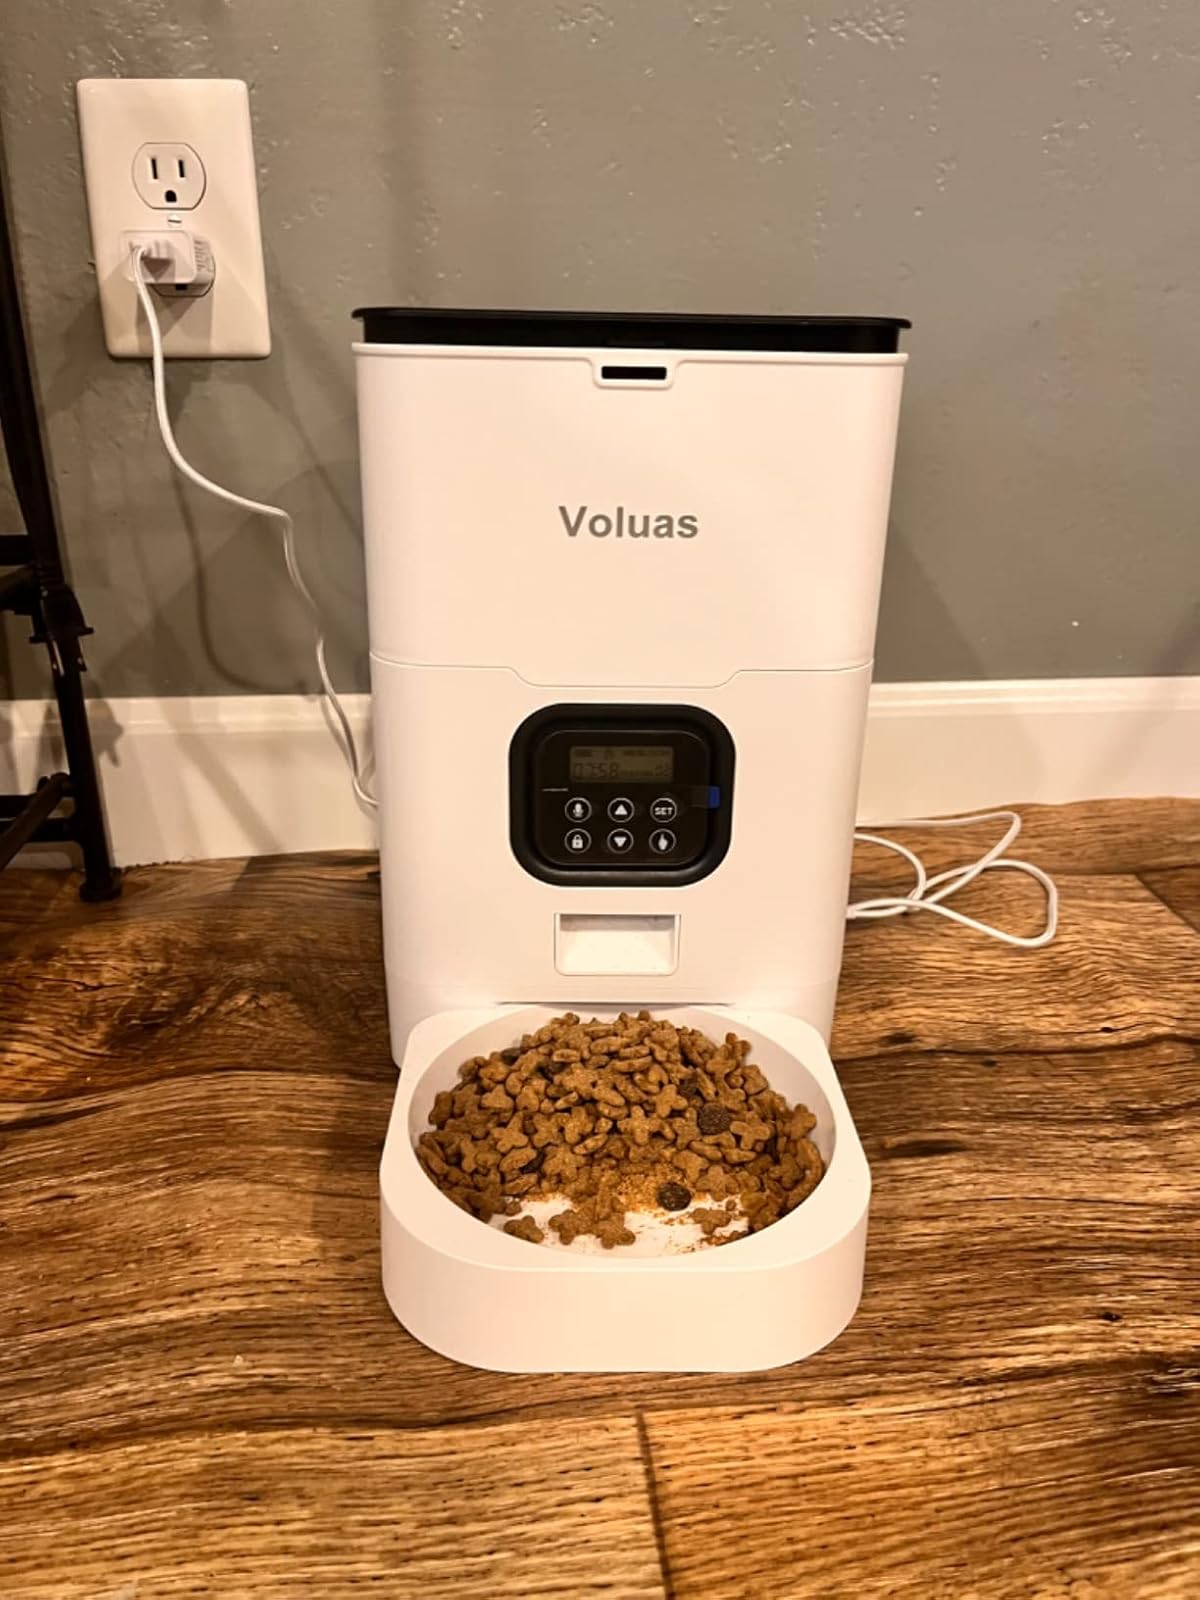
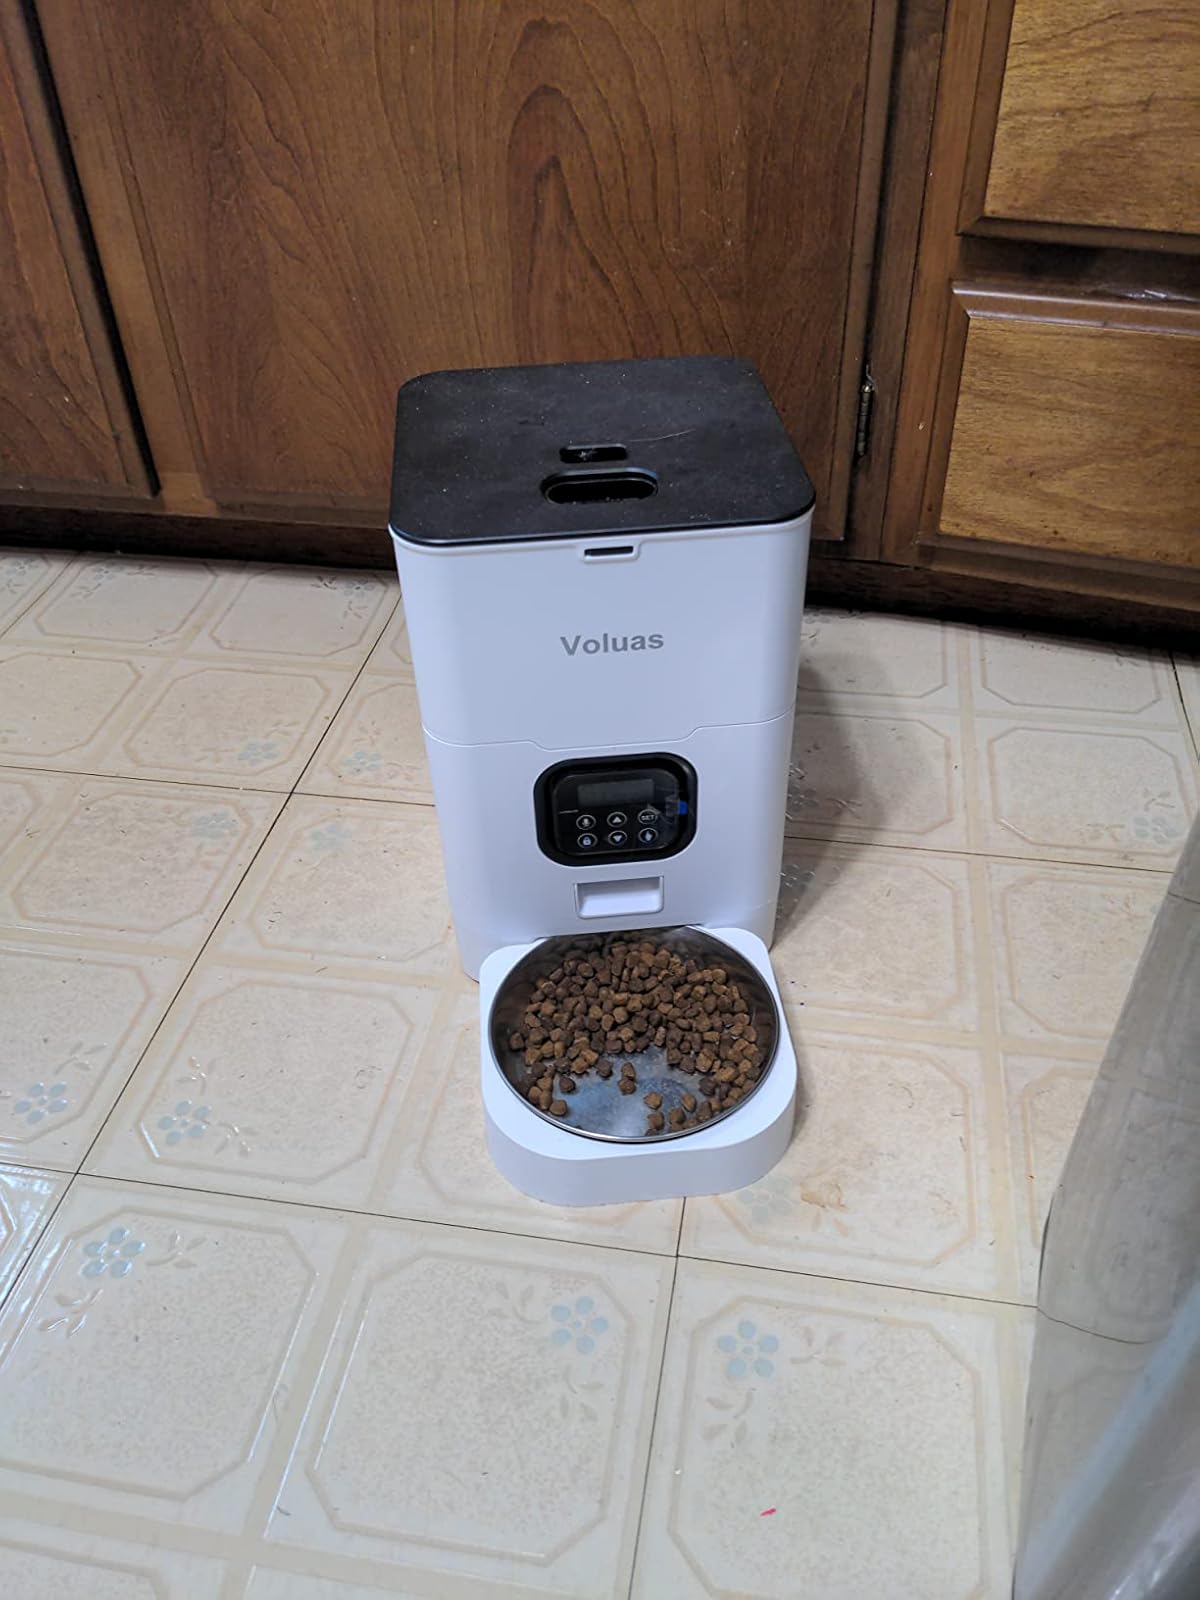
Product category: items_feeder
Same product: yes